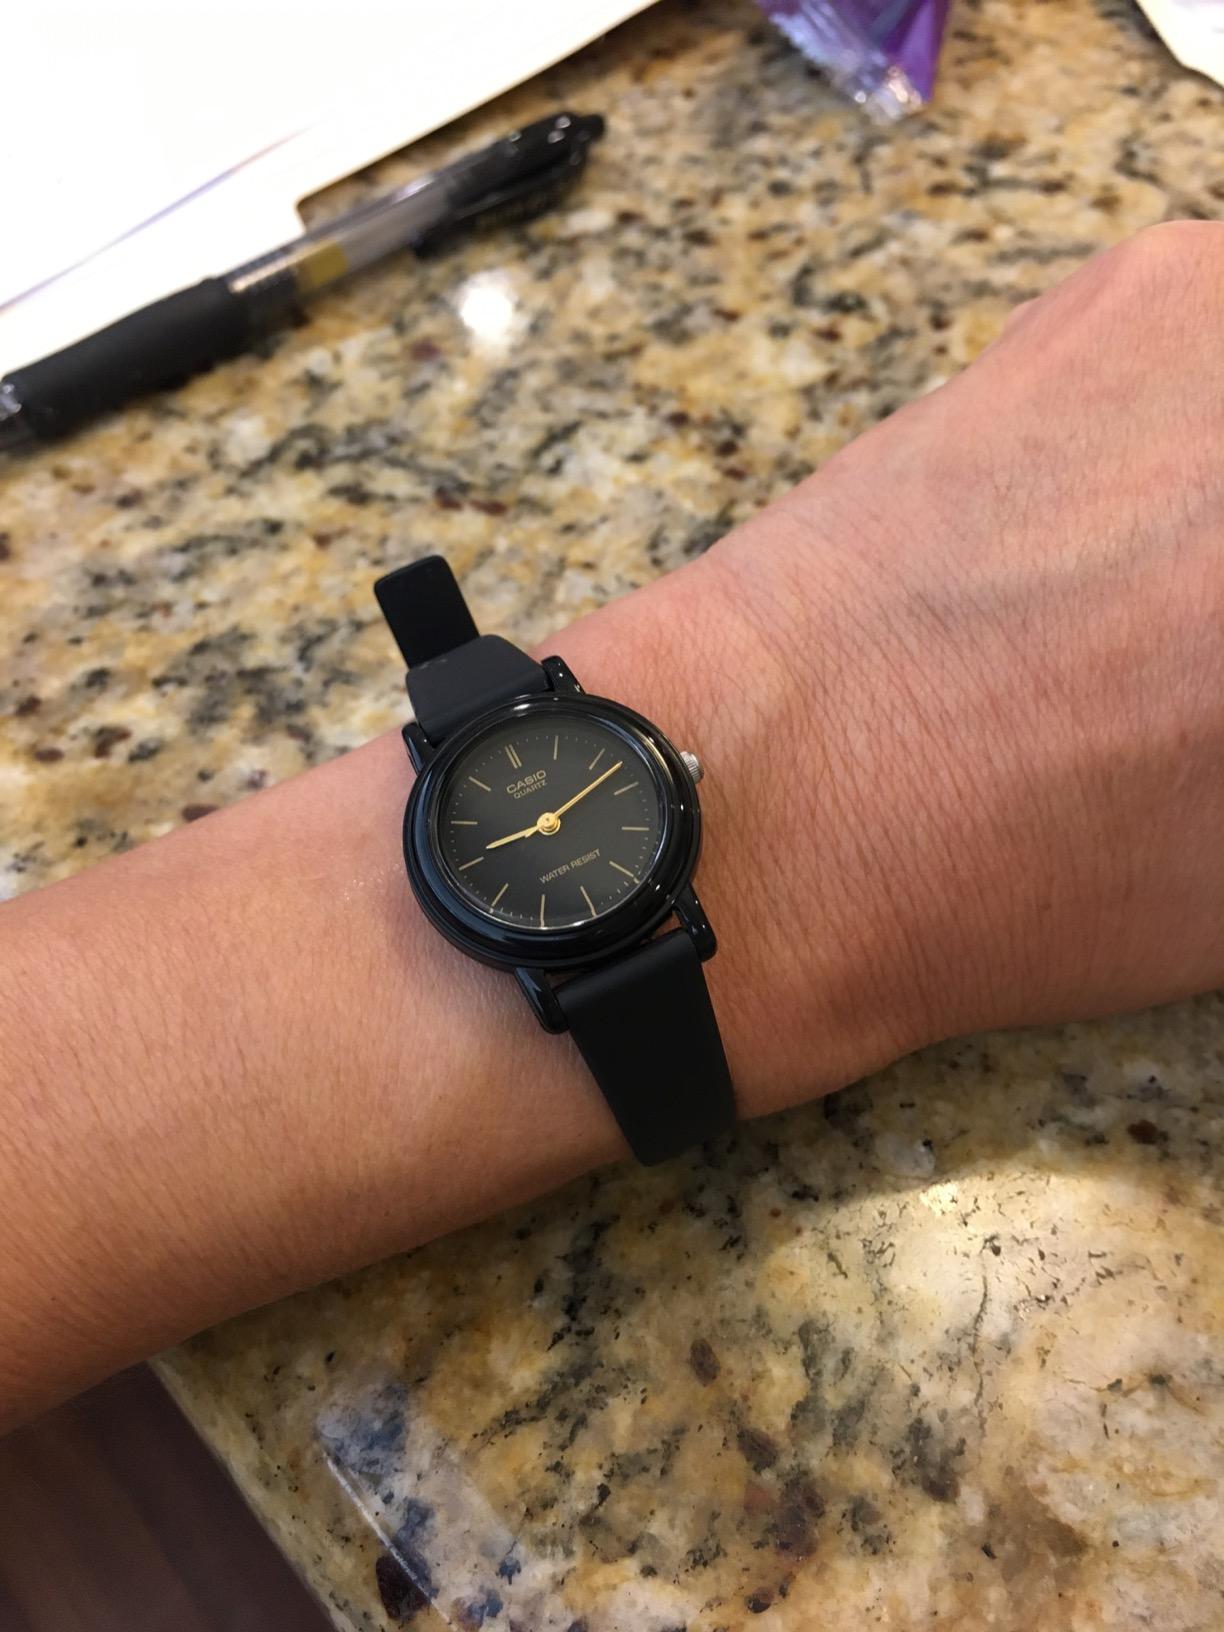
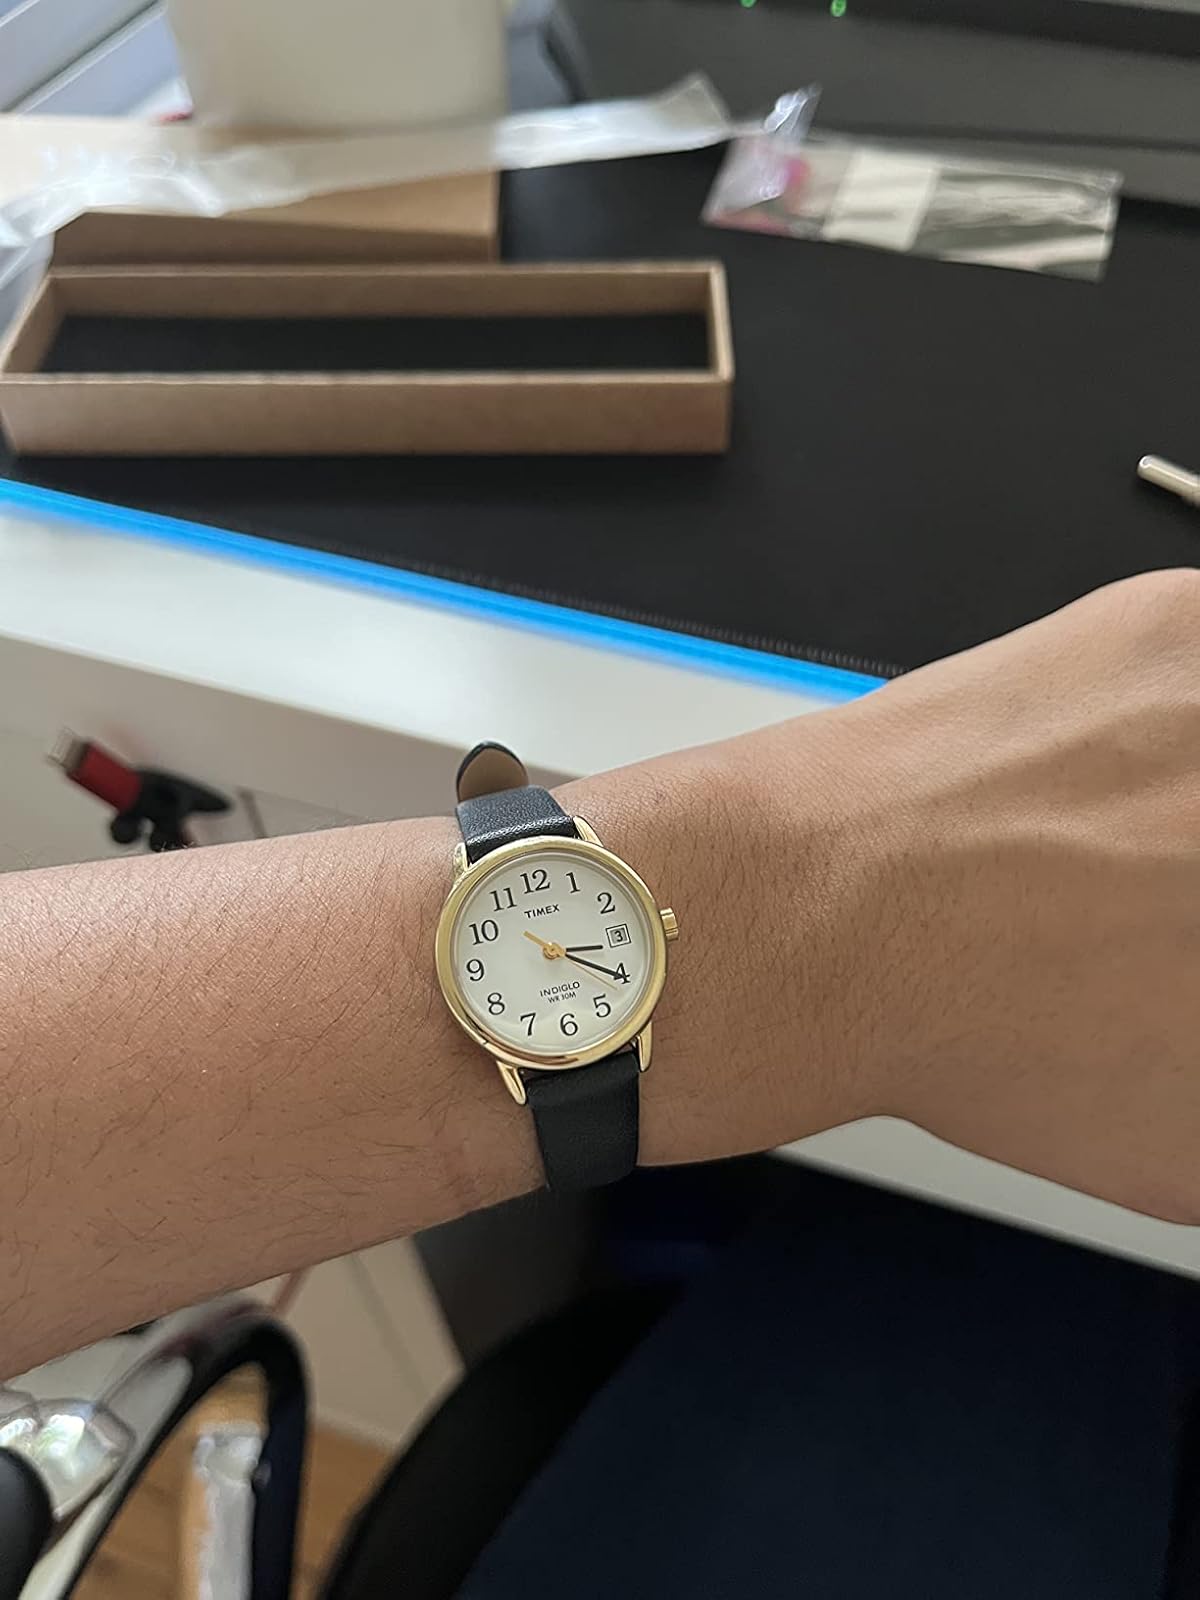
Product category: accessories_watch
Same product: no